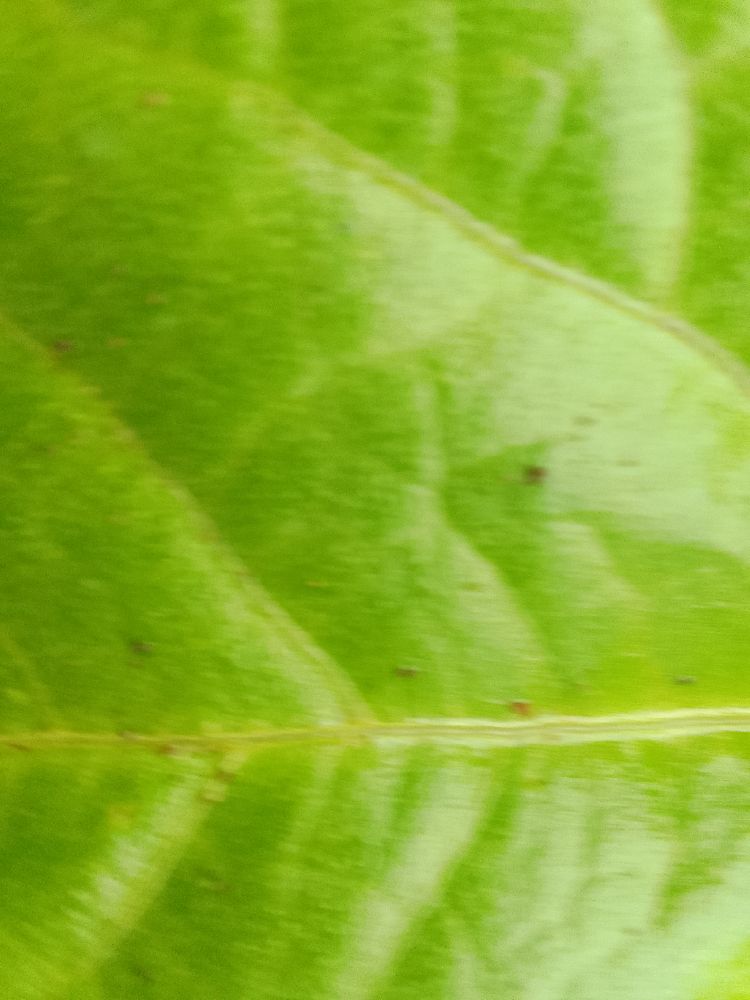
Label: healthy